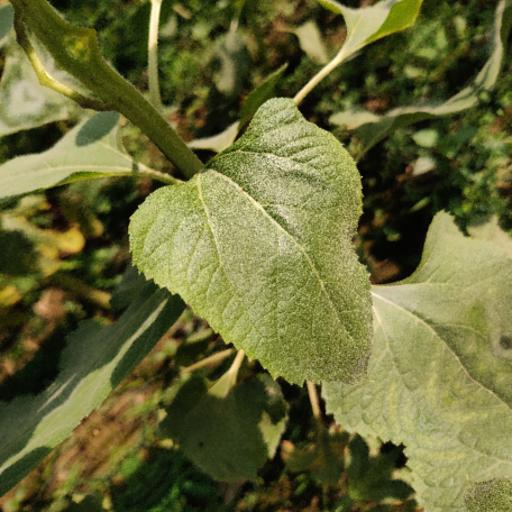
Label: Fresh_leaf